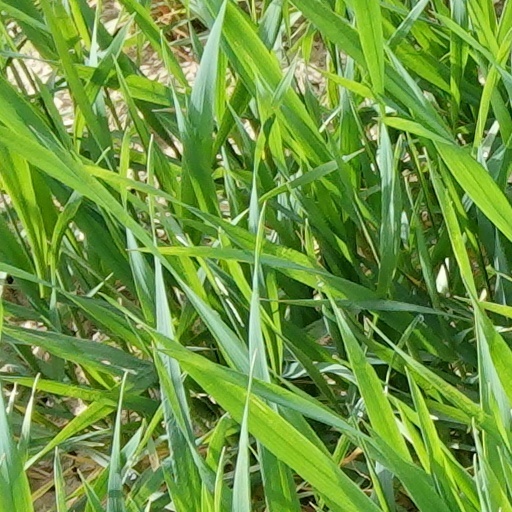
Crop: wheat